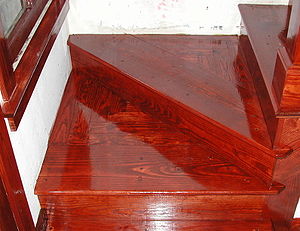
Fernis (væske)
Fernis på trætrappe
Fernis er en gennemsigtig væske, som påføres træværk, bøger, malerier og andre materialer, for at danne en hård og beskyttende finish eller film, til værn mod slitage, luft og fugtighed.